Volkswagen Beetle in Mexico

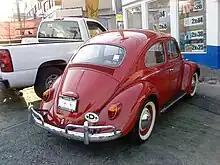
1965 1200 Volkswagen Beetle. Rear view.

In response to doubts regarding the Beetle's long-term reliability, Prince Alfonso de Hohenlohe, descendant of a friend of Ferdinand Porsche and a car enthusiast resident of Mexico City, decided to enter seven VW sedans in 1954 Carrera Panamericana competition. All of the Beetles finished the 3211 km race. While none finished in first place, the VWs all had stock 1200cc engines. Some newspapers reported rumors that the engines were Porsche instead of Volkswagen. An expert mechanic from Houston, Texas, was asked to inspect the cars and certified that they had original, unmodified VW engines. This led to the creation of the company Volkswagen Mexicana, S.A. In the same year, Hohenlohe founded the Distribuidora Volkswagen Central, S.A. de C.V. (Central Volkswagen Distributor), which opened its doors the following year as Mexico's first Volkswagen dealership.